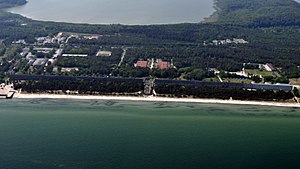
Prora
Prora (2011)
Prora var et enormt ferieanlæg og badehotel opført af nazisterne på Tysklands største ø Rügen. Anlægget, der ligger cirka 150 meter fra Østersøen, blev bygget 1936-1939 som en del af Kraft durch Freude -programmet. Otte identiske seks-etagers hotelblokke nåede at blive bygget, men aldrig taget i brug. Anlægget er interessant og kan også ses som en forløber for industrialismens masseturisme.